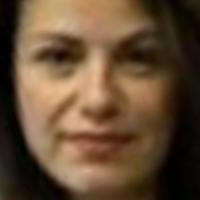
Age group: age 31-40